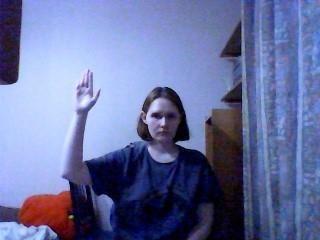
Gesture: stop